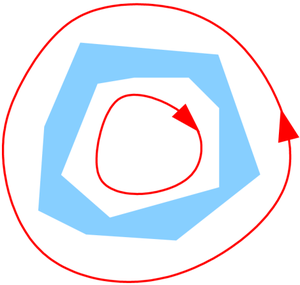
En mathématiques, et plus précisément en analyse, le calcul fonctionnel holomorphe désigne l'application du calcul fonctionnel aux fonctions holomorphes, c'est-à-dire qu'étant donnés une fonction holomorphe ƒ de la variable complexe z et un opérateur linéaire T, l'objectif est de construire un opérateur f étendant ƒ de manière « naturelle ».